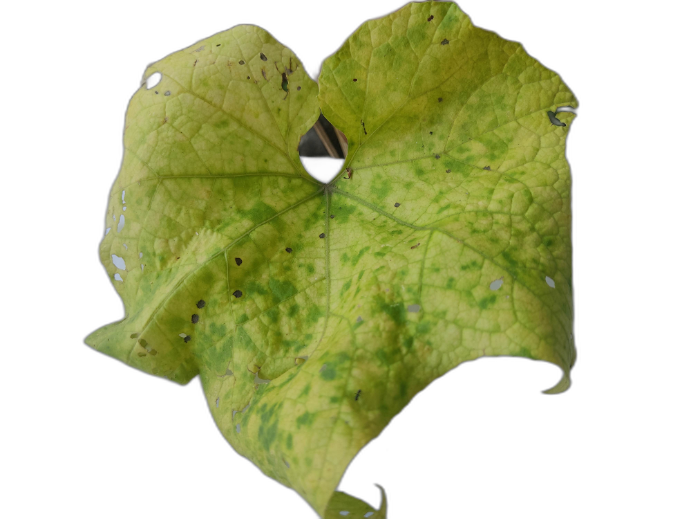
Crop: Zucchini
Label: Downy_Mildew